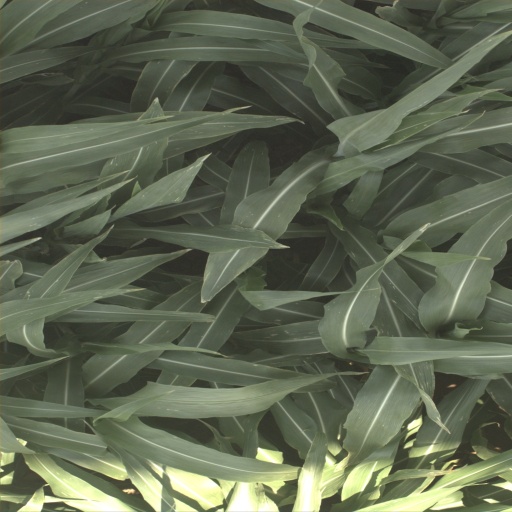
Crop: sorghum